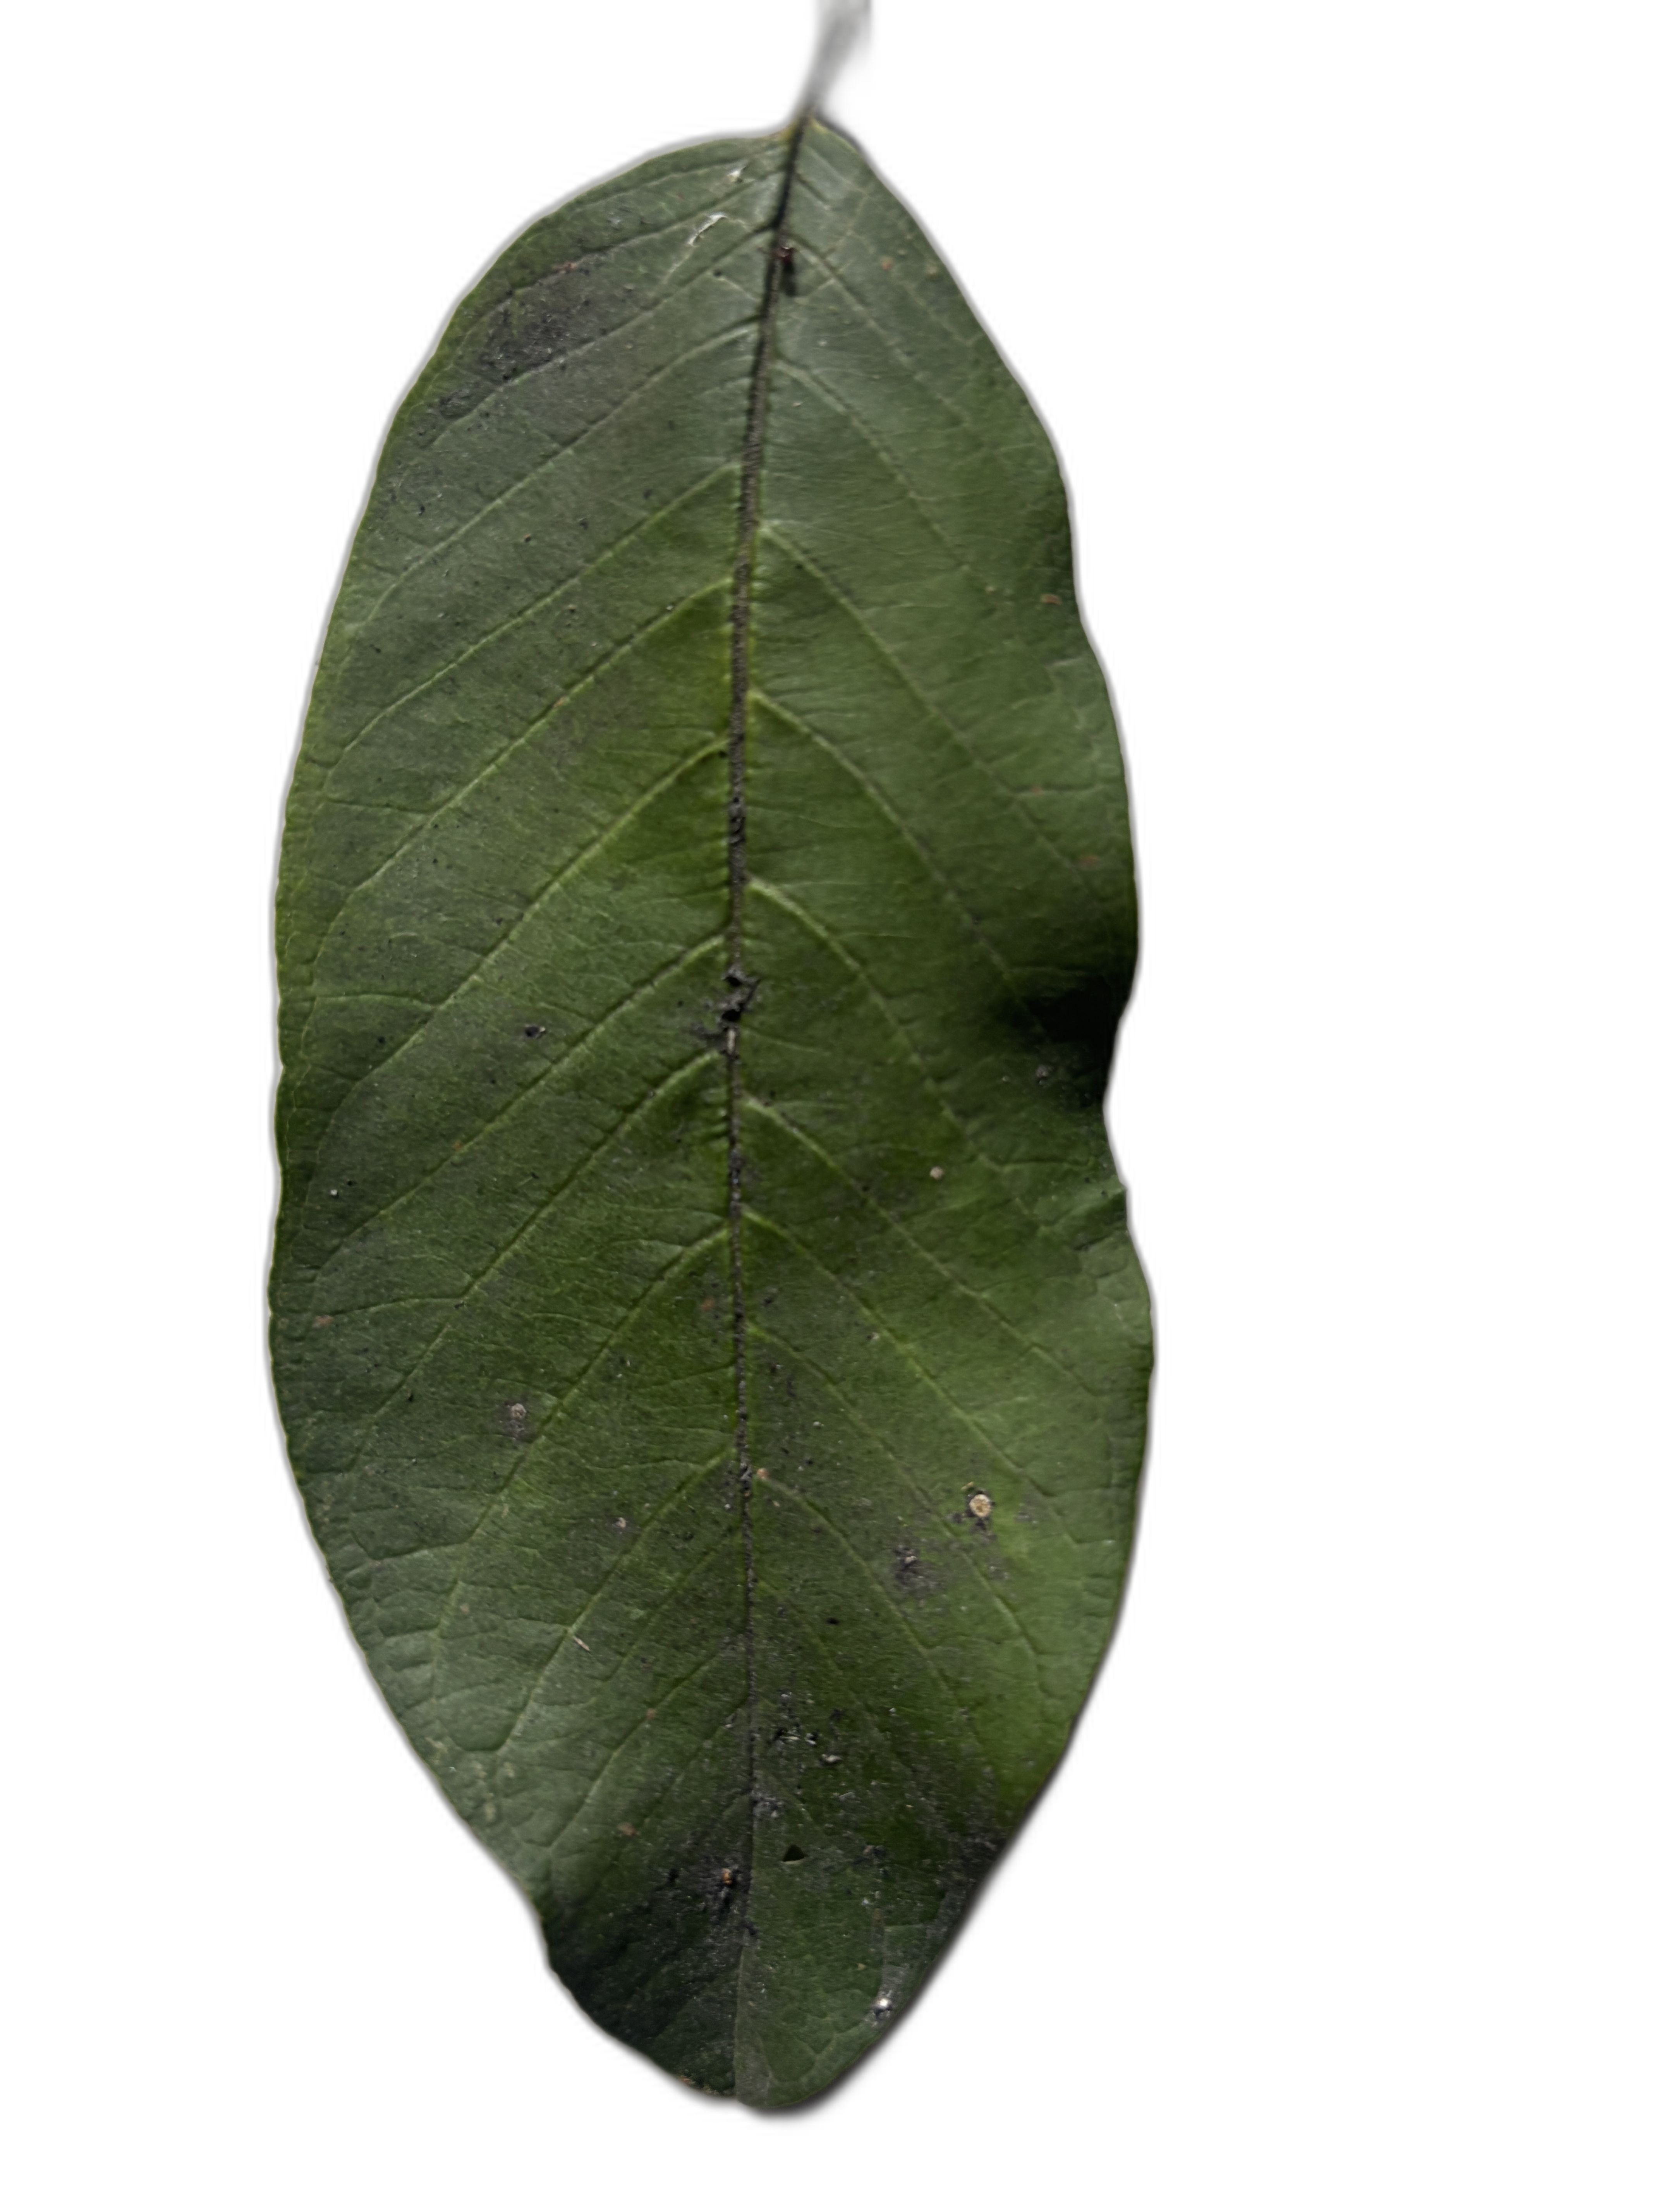
Plant part: leaf
Disease: Healthy